2010–2012 Bosnia and Herzegovina government formation

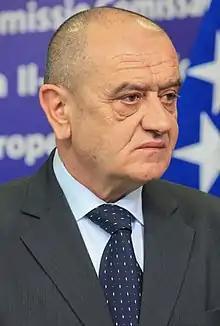
Vjekoslav Bevanda, a Bosnian Croat, became the new Chairman of the Council of Ministers

The European Union and the Office of the High Representative (OHR) repeatedly attempted negotiations to appease the Bosniak–Bosnian and Serb–Croat divided political blocs, in parallel to the Bosnian constitutional crisis, all ending in failure. The peaks of the crisis were the moves of the Serb entity to schedule a referendum against the OHR, which were left later on. The Bosniak-Bosnian coalition insisted that the seat would have to go to them as the party that received the largest number of votes, while the Serb–Croat alliance insisted that due to the fact that according to tradition, the next Chairman of the Council of Ministers must be an ethnic Croat, it must come from an authentic Croat party (Croatian Democratic Union), and not the multi-ethnic SDP BiH.